PHX Sky Train

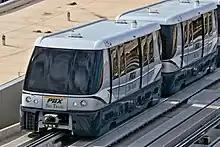
PHX Sky Train cars 25, 26, and 27 operating as a 3-car trainset

Phase 1 consists of a segment constructed between December 2008 and April 2013. It links Terminal 4, the East Economy Parking lot, and the 44th Street/Washington station on the A Line of the Valley Metro Rail system. The guideway runs in a new underpass (below the Union Pacific railroad), past the jet-fuel tank farm, and alongside 44th Street. At an estimated cost of $1.58 billion, Phase 1 opened on April 8, 2013.